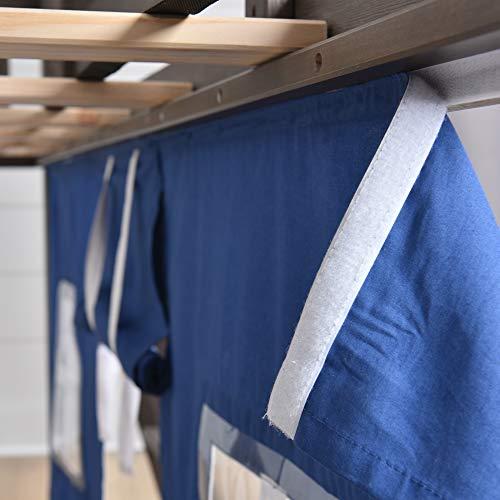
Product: Max & Lily 180213-002-022 Low Loft with Slide, Twin, White, Blue Curtain
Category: Home & Kitchen | Furniture | Kids' Furniture | Bed Frames, Headboards & Footboards
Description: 5" X 50"; Actual bed measurements excluding slide and Ladder81.
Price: $384.13
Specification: ProductDimensions:81.5x84.5x50inches|ItemWeight:106pounds|ShippingWeight:106pounds(Viewshippingratesandpolicies)|Manufacturer:MaxwoodFurnitureInc.|ASIN:B07YP7KXYH|Itemmodelnumber:180213002022